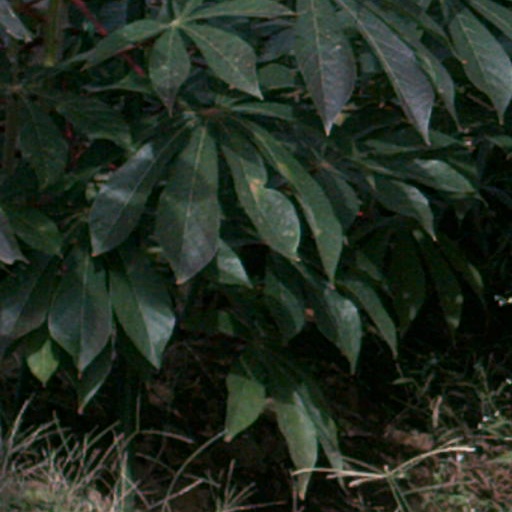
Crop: cassava